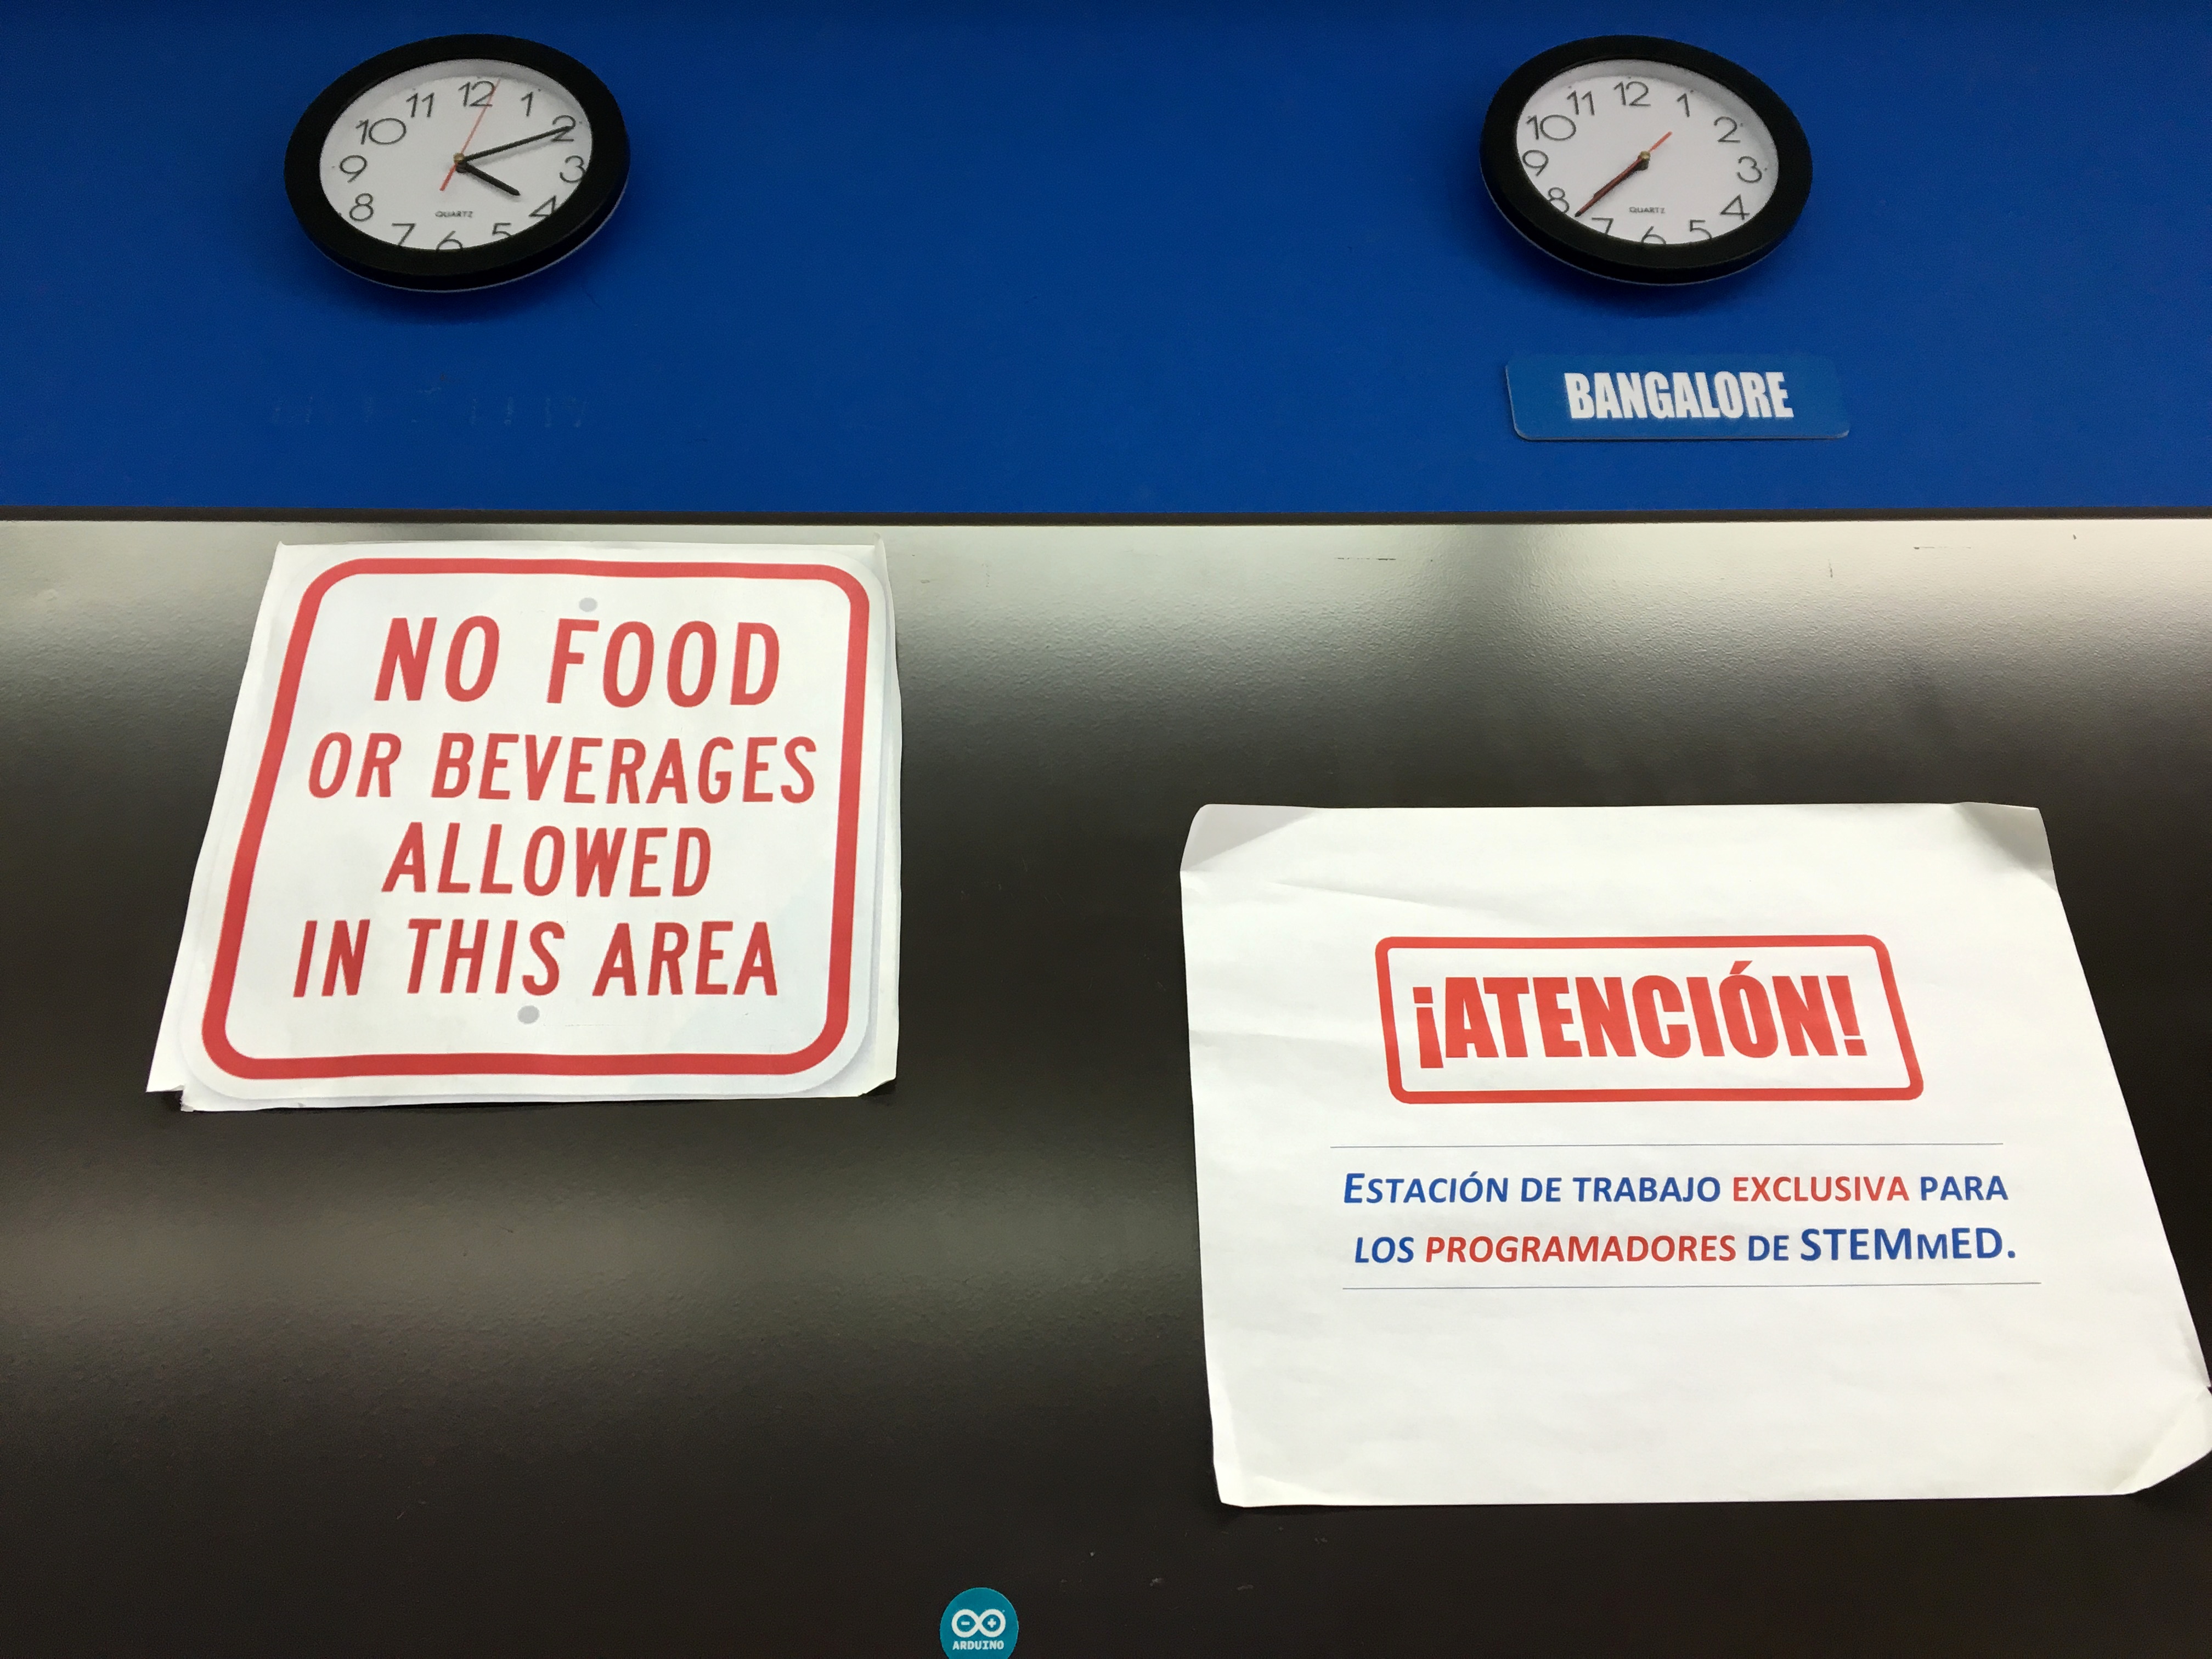
label, brand, automotive exterior, vehicle registration plate